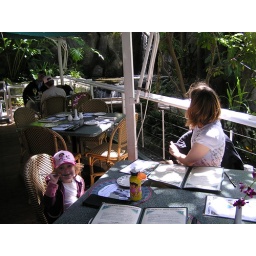
San Diego Zoo - lunch in the tree house